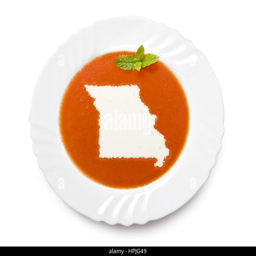
a plate tomato soup with cream in the shape .